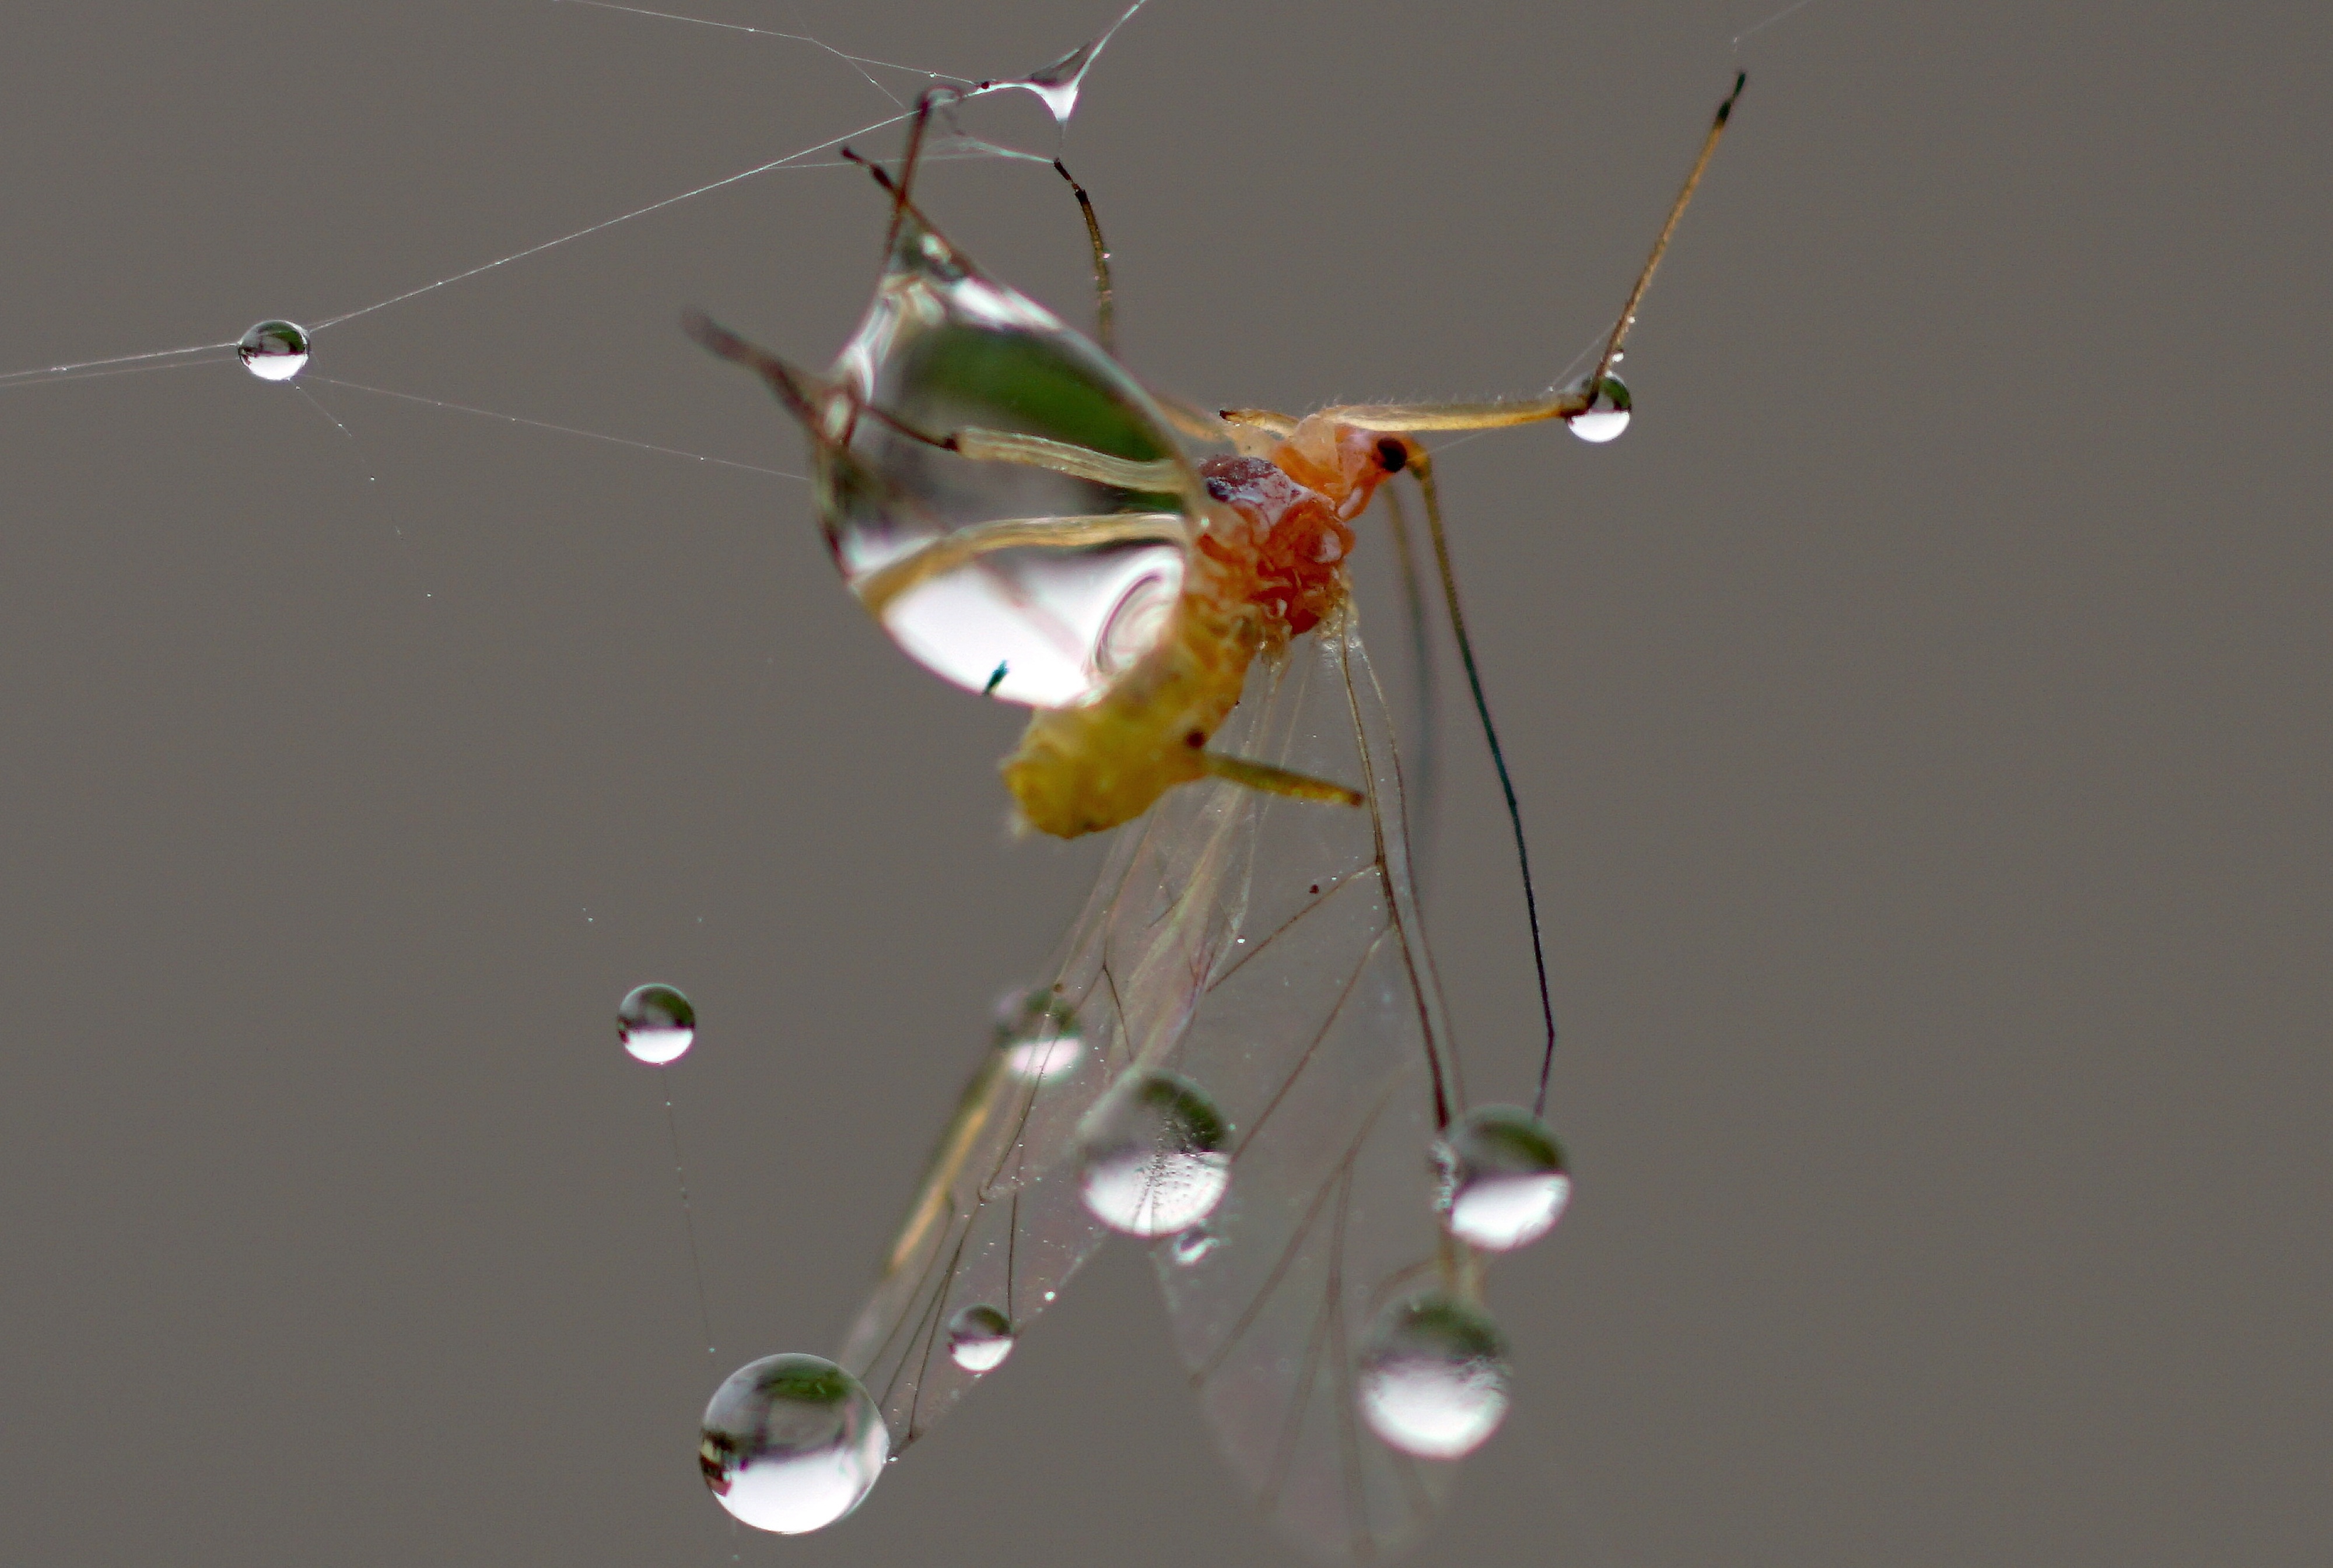
nature, branch, dew, fog, photography, leaf, flower, fly, green, insect, macro, autumn, close, fauna, drip, invertebrate, cobweb, close up, dewdrop, caught, mosquito, moist, network, spider webs, spinnfaden, strained networks, cobwebs, morgentau, macro photography, arthropod, beaded, cloud ready, spider web with water beads, plant stem